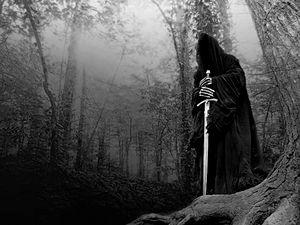
Fan art représentant un Nazgûl.